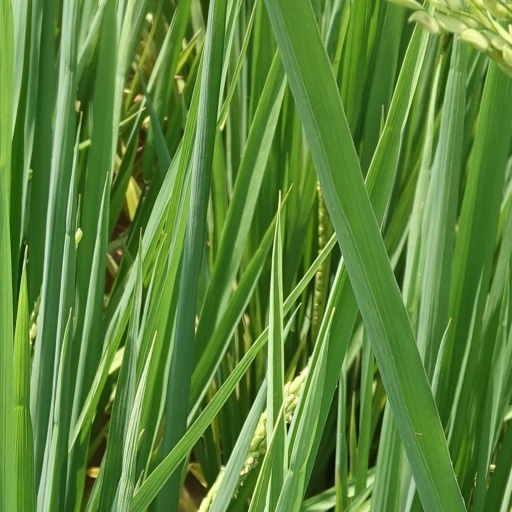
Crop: rice